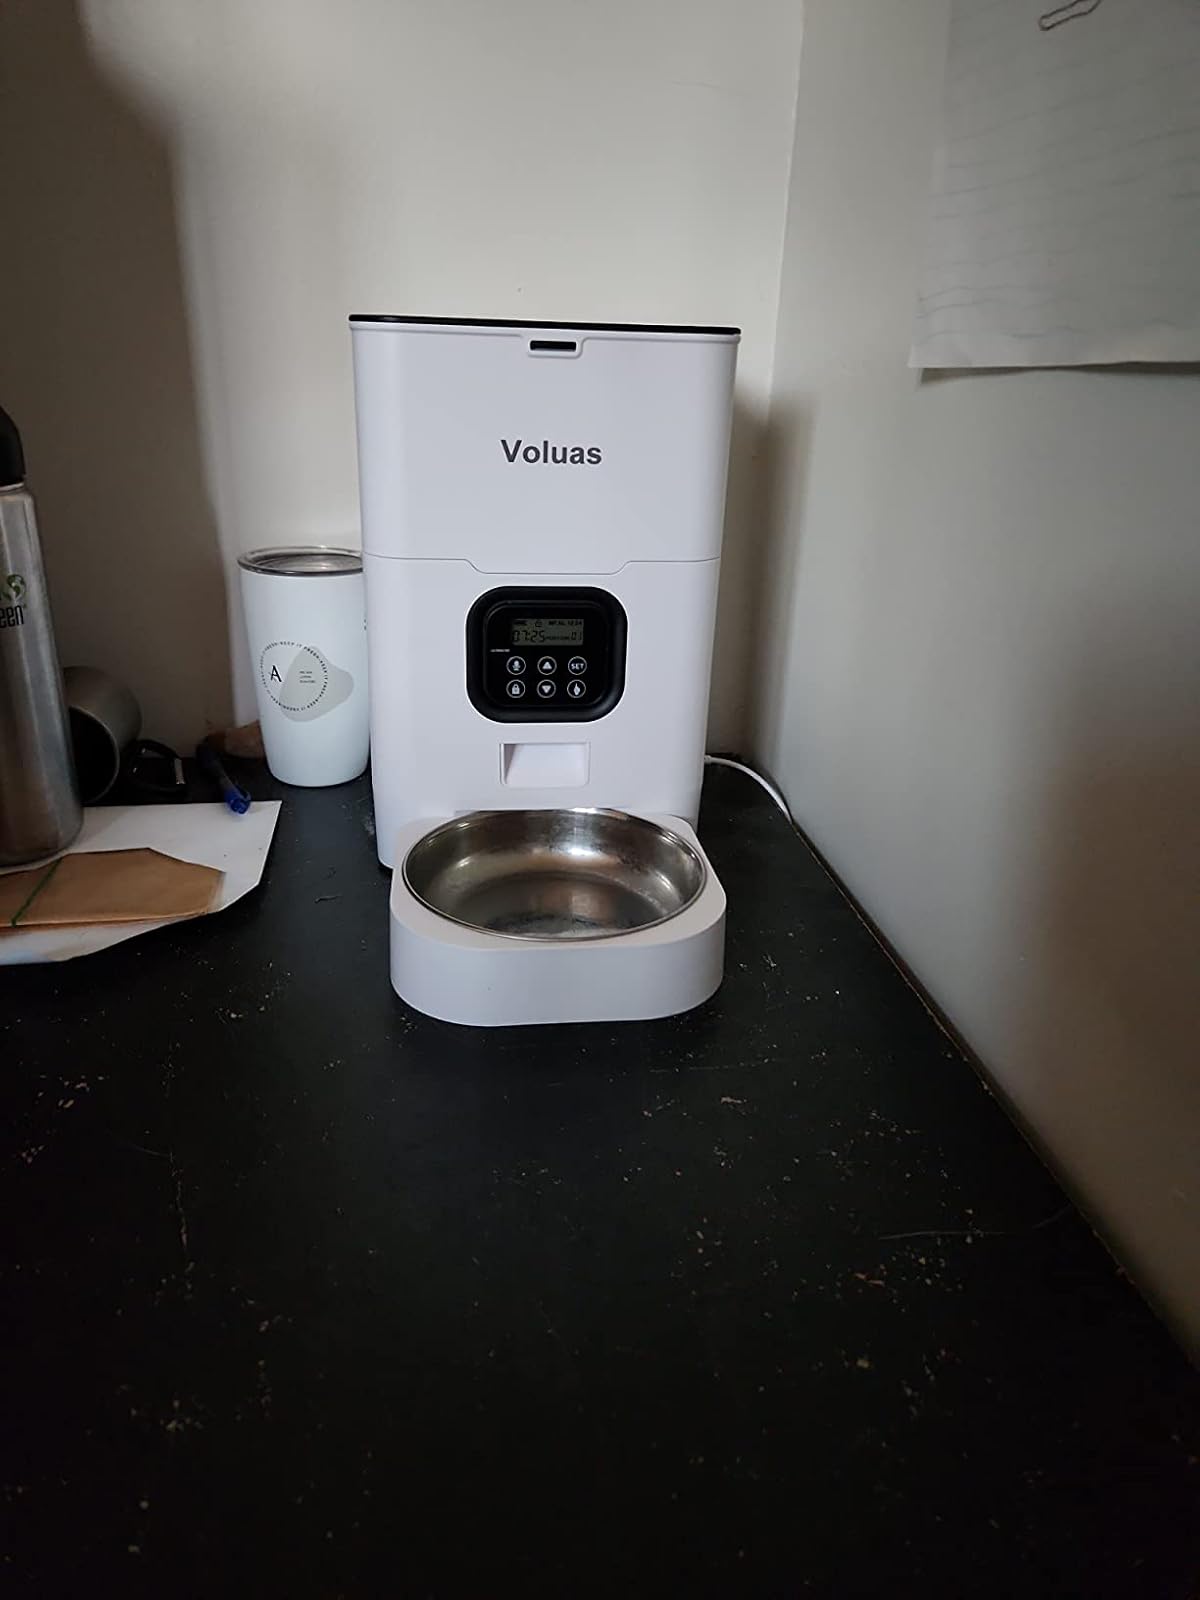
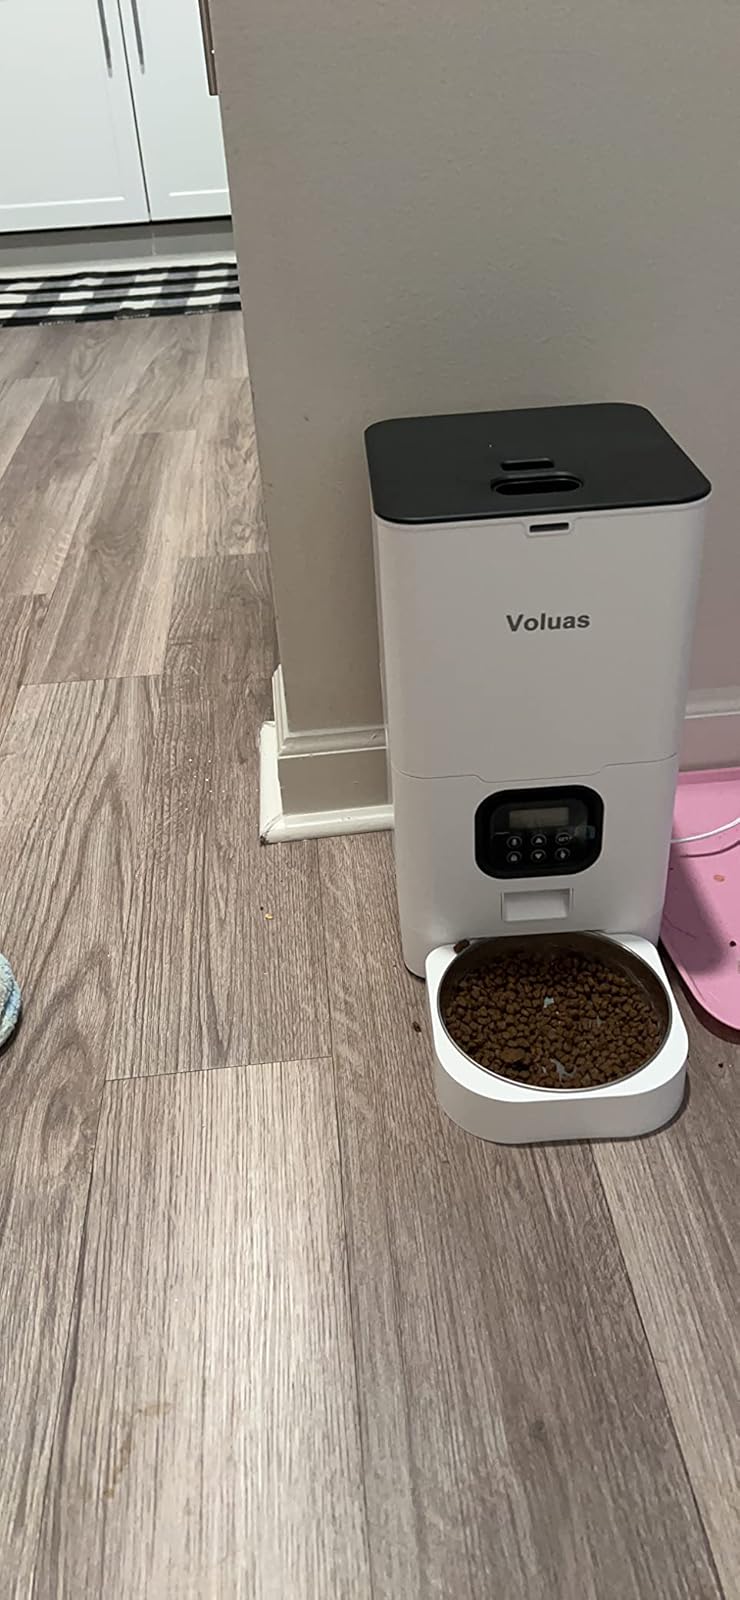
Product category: items_feeder
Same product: yes